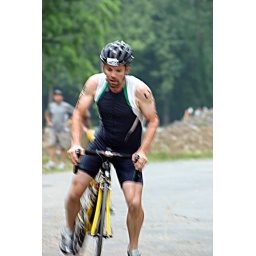
June 1st LR Sprint TRI with the swim in the ski lake and the bike and run on the NLR River trail